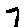
Label: 7